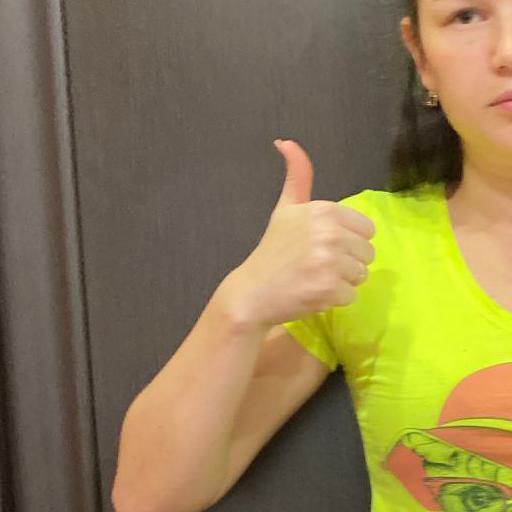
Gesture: like